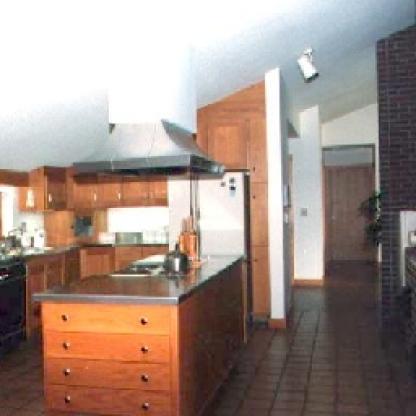
Scene: Indoor